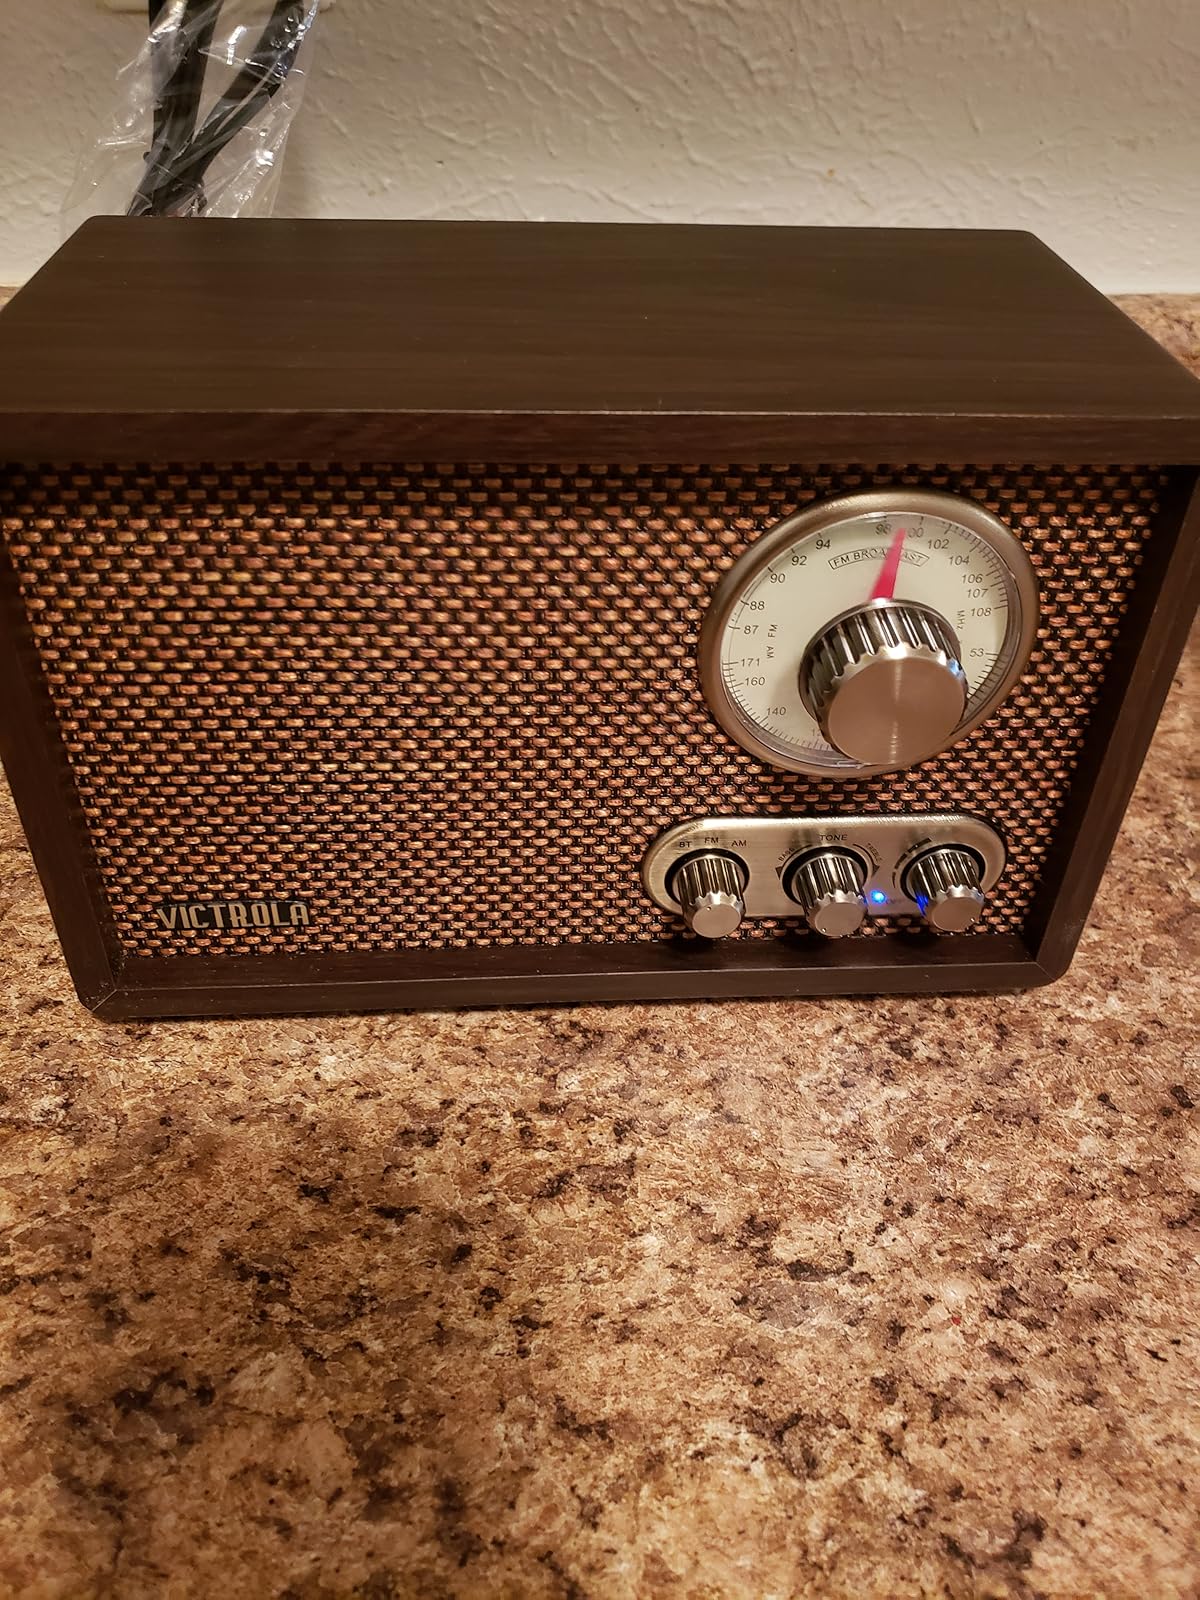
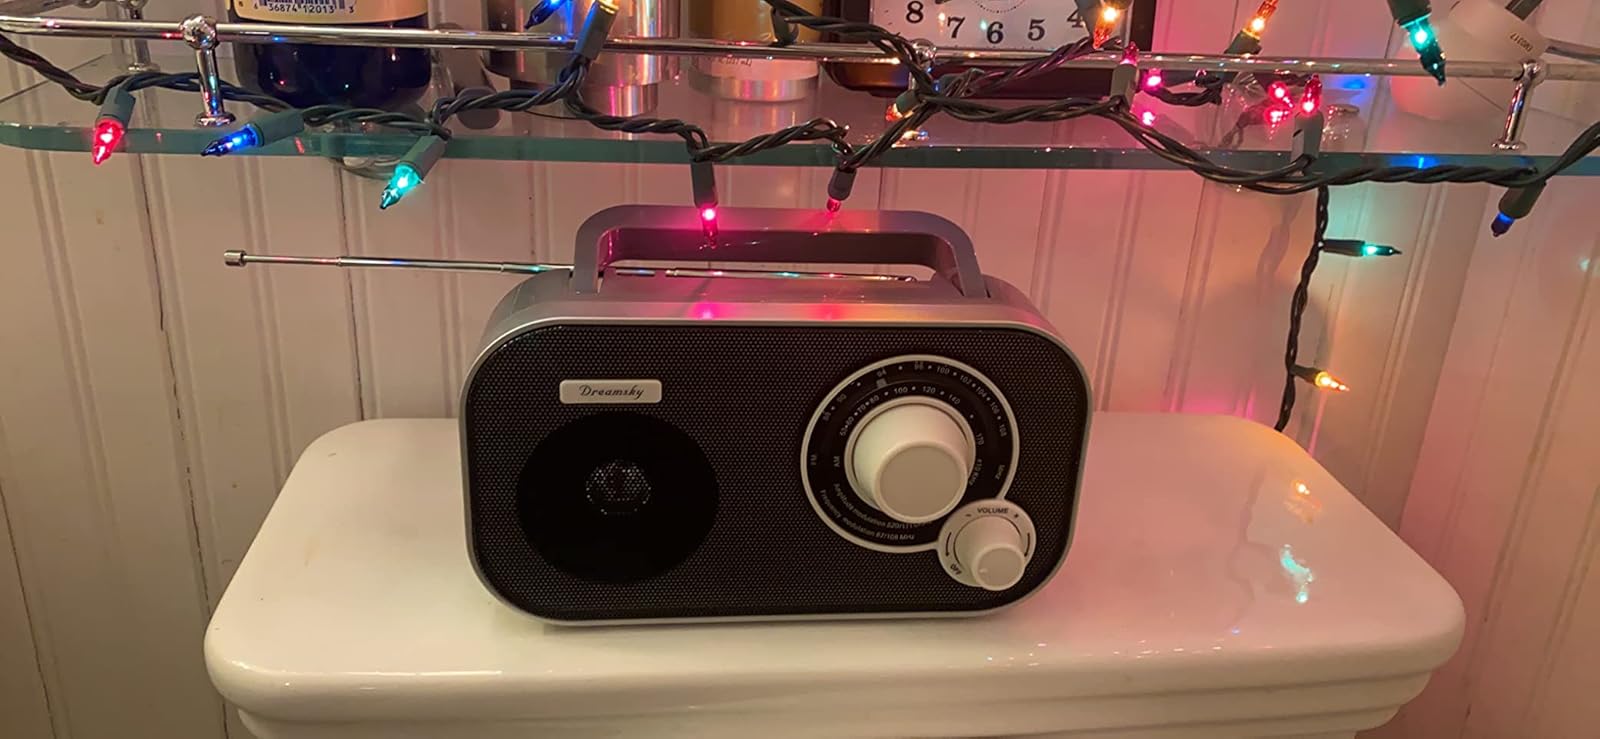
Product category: radio
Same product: no